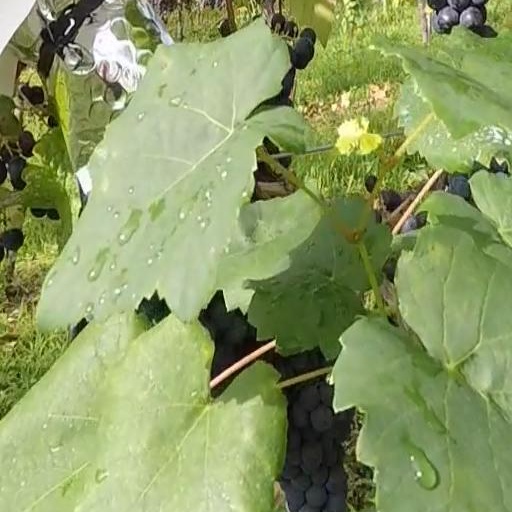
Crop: grape